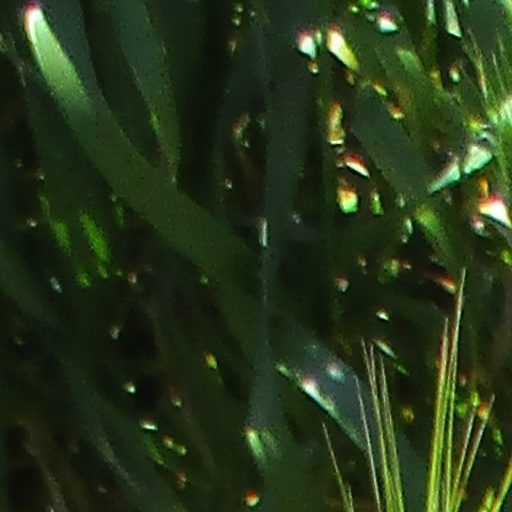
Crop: wheat